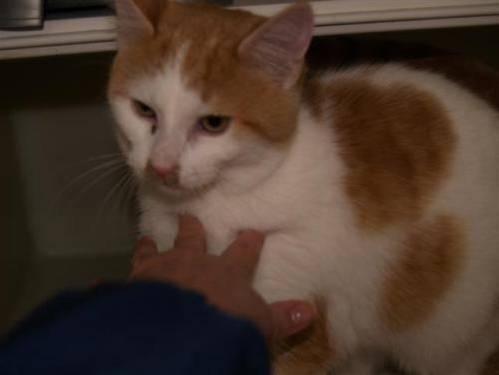
cat